Saúl García (footballer, born 1994)

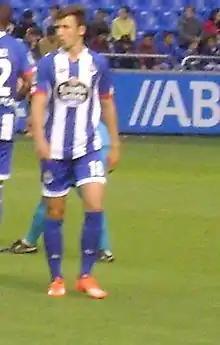
Saúl with Deportivo La Coruña in 2015

Saúl García Cabrero (born 9 November 1994), simply known as Saúl, is a Spanish professional footballer who plays as a left-back for Racing de Santander.